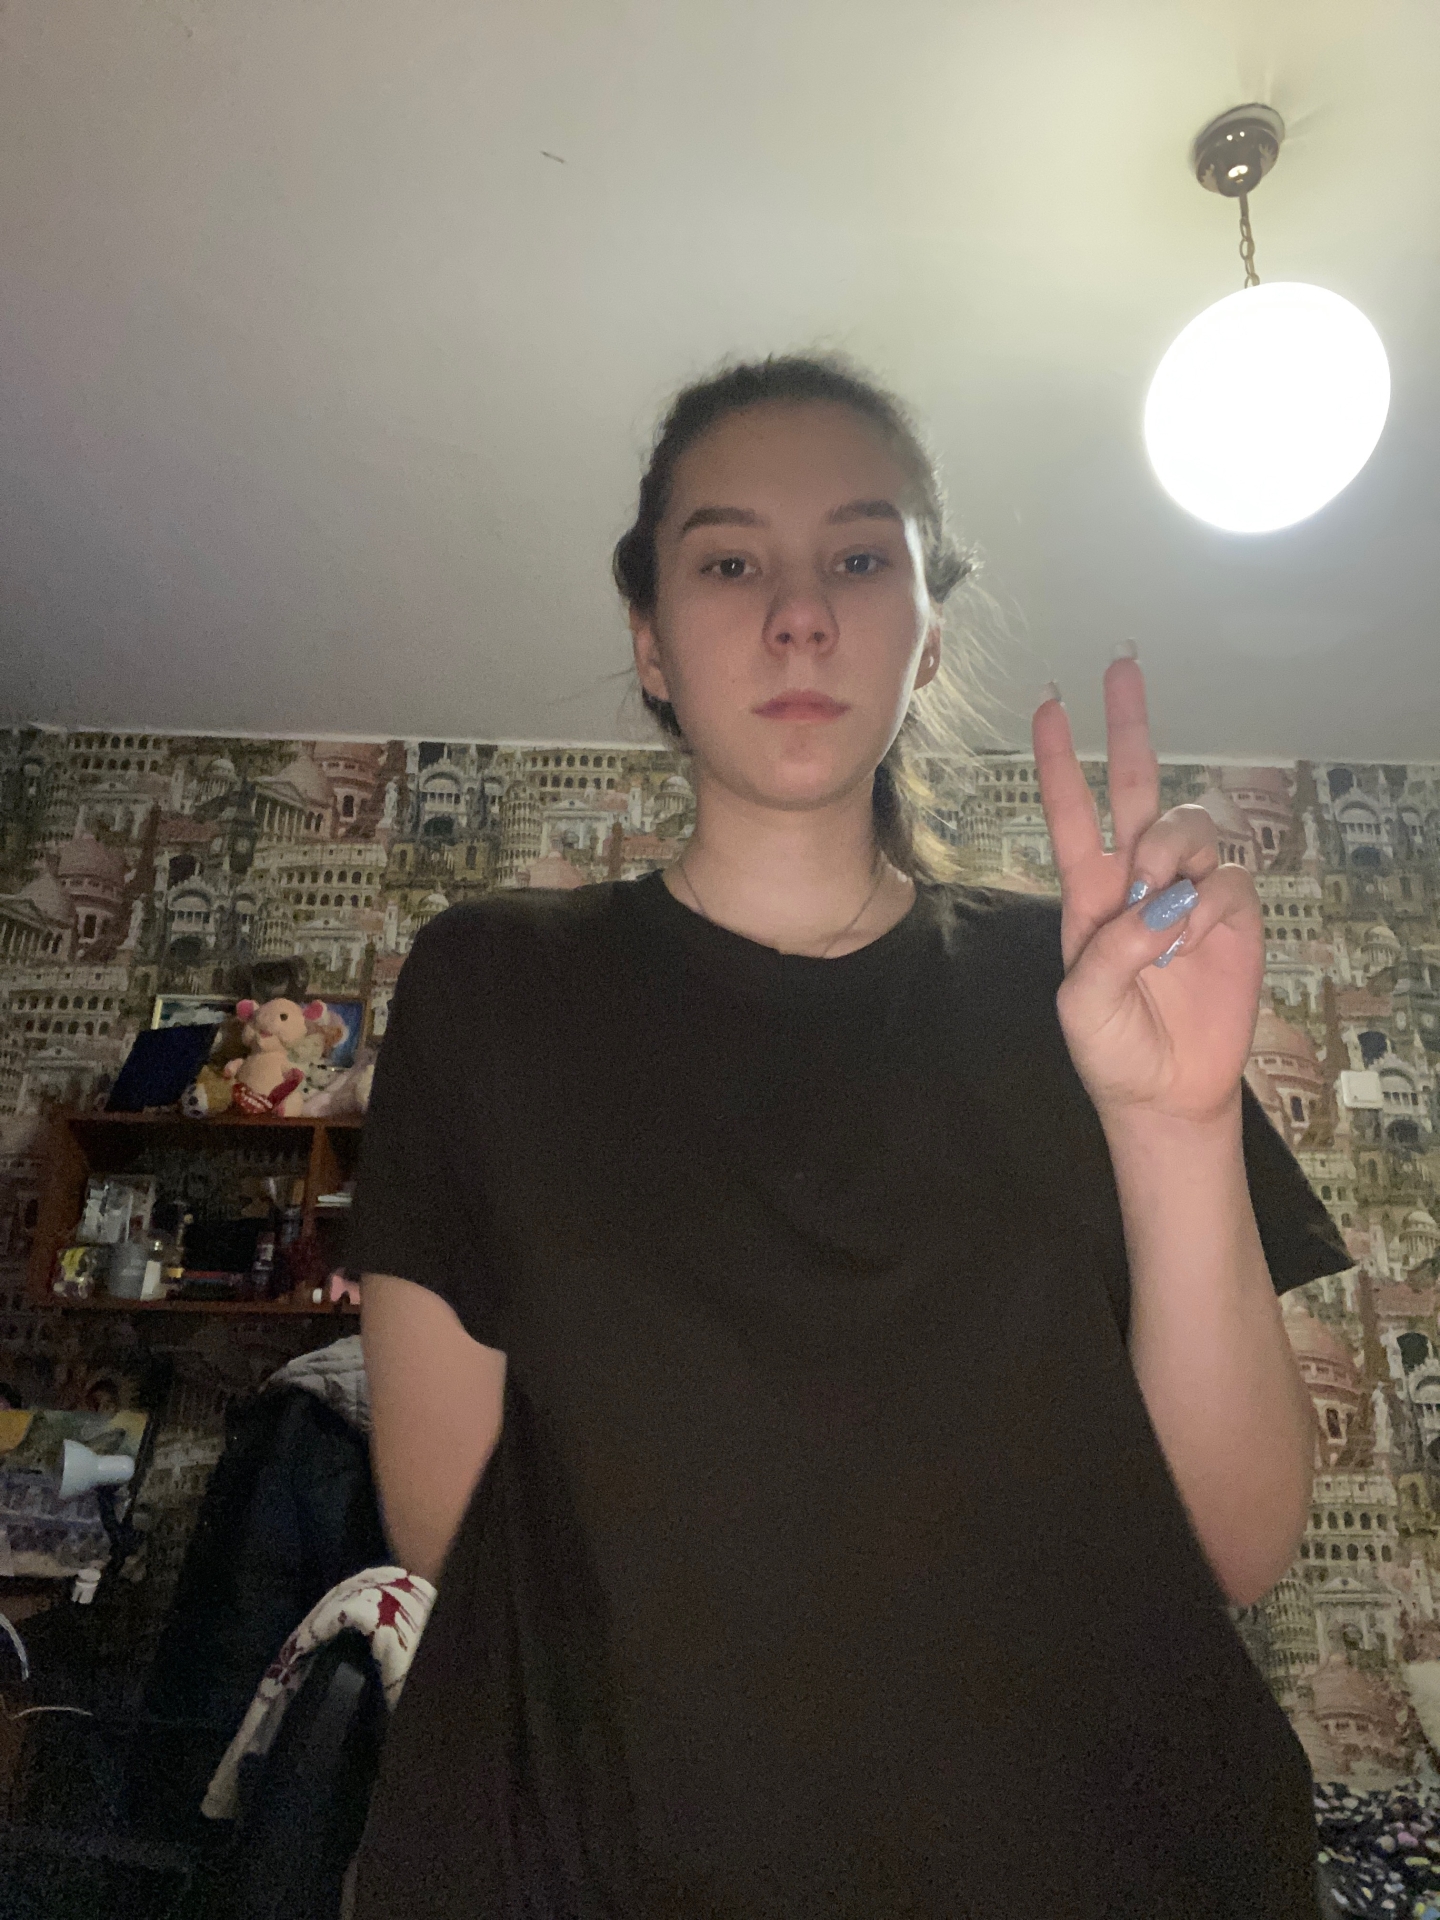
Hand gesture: peace